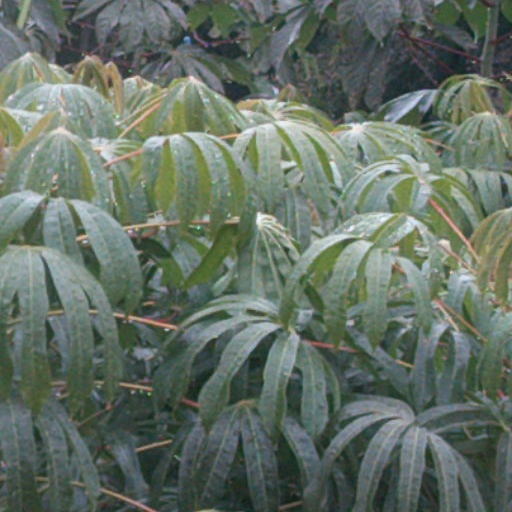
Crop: cassava